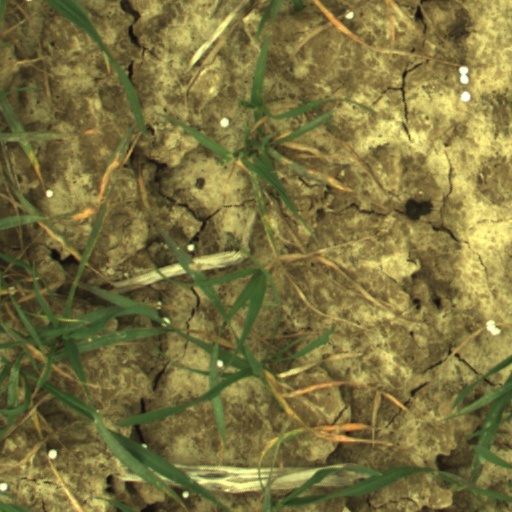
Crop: wheat